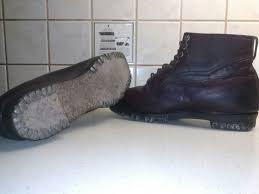
Waste category: shoes